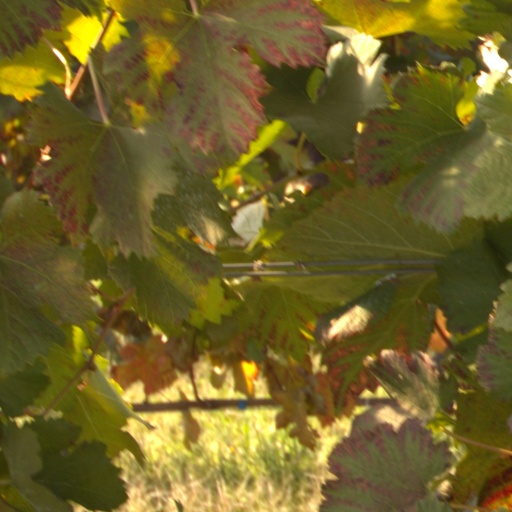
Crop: grape